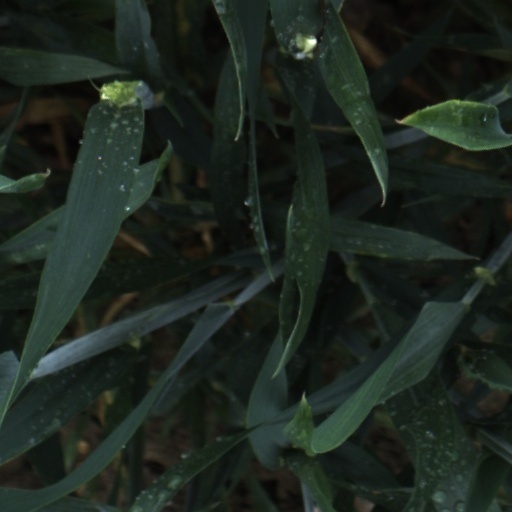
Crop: wheat